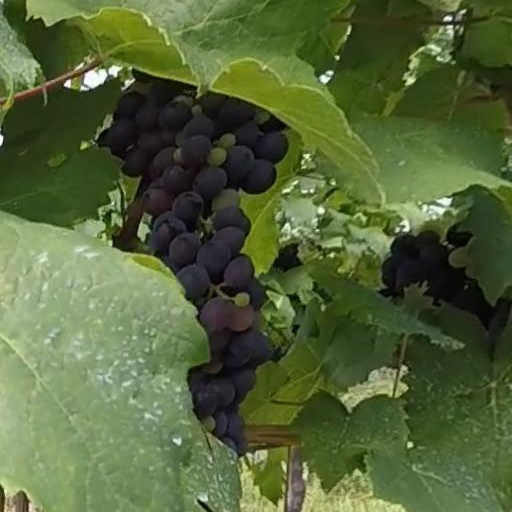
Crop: grape